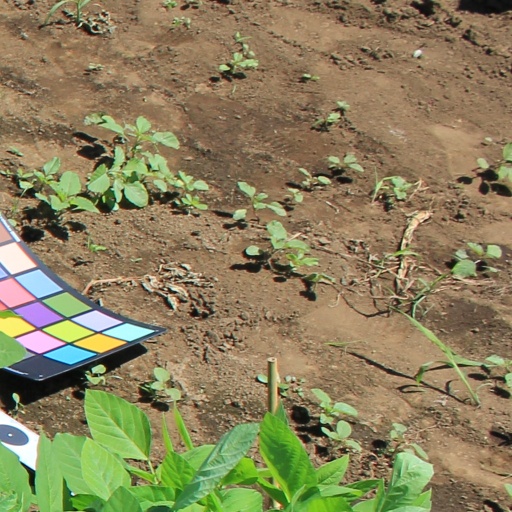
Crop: soybean